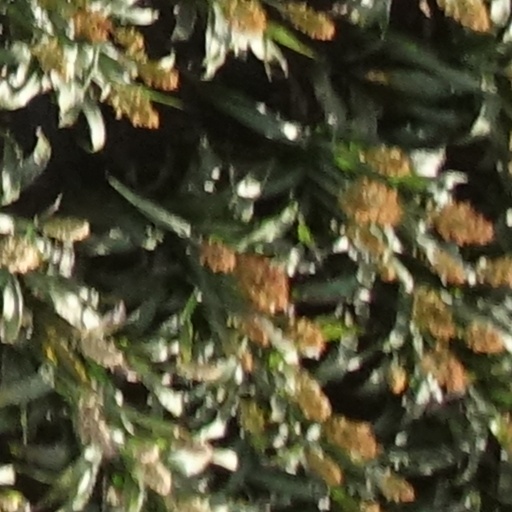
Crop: sorghum